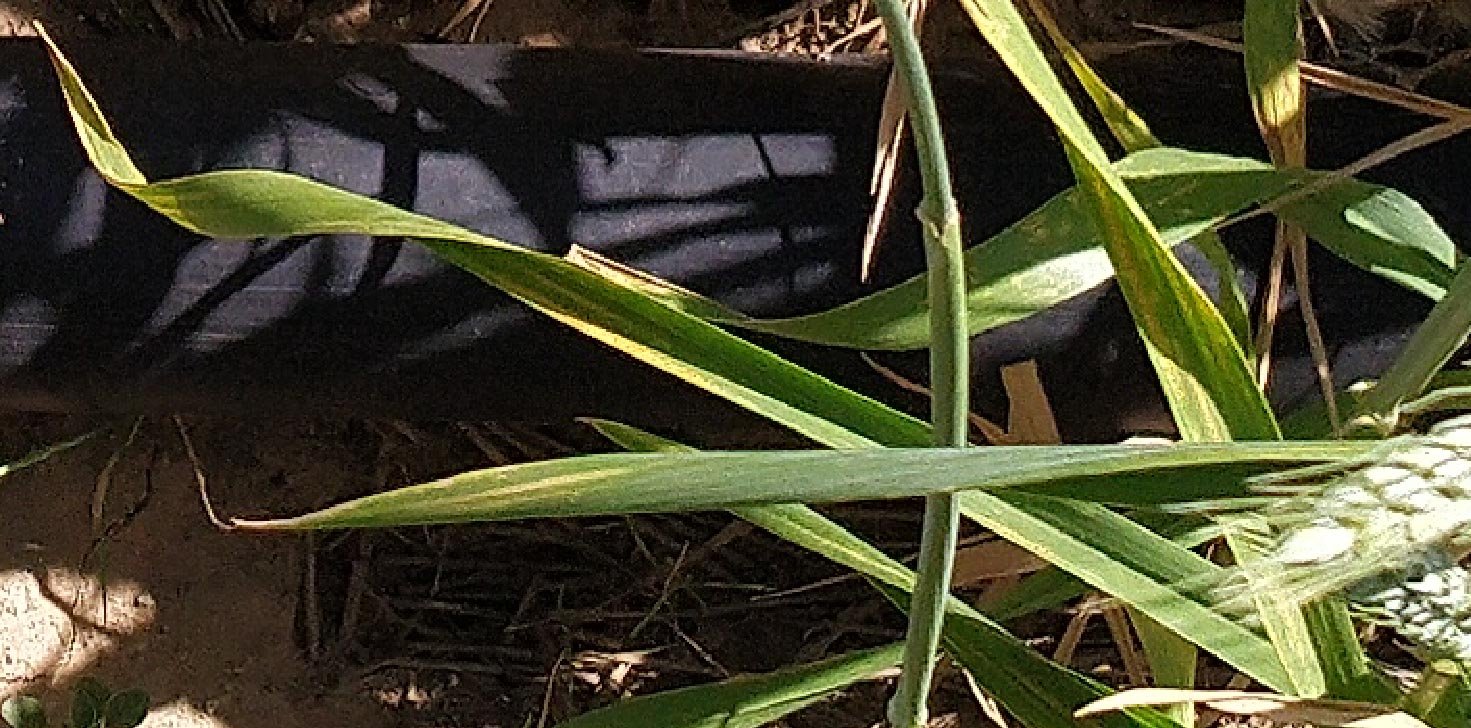
Label: Wheat___Healthy